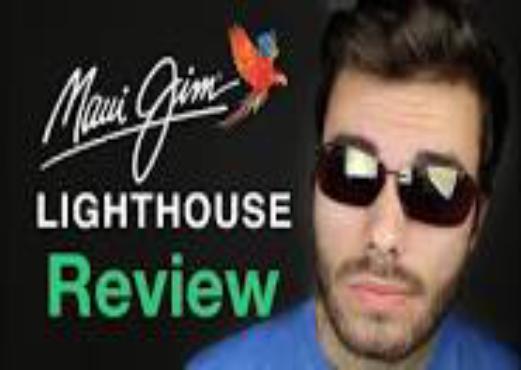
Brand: maui jim
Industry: Clothes